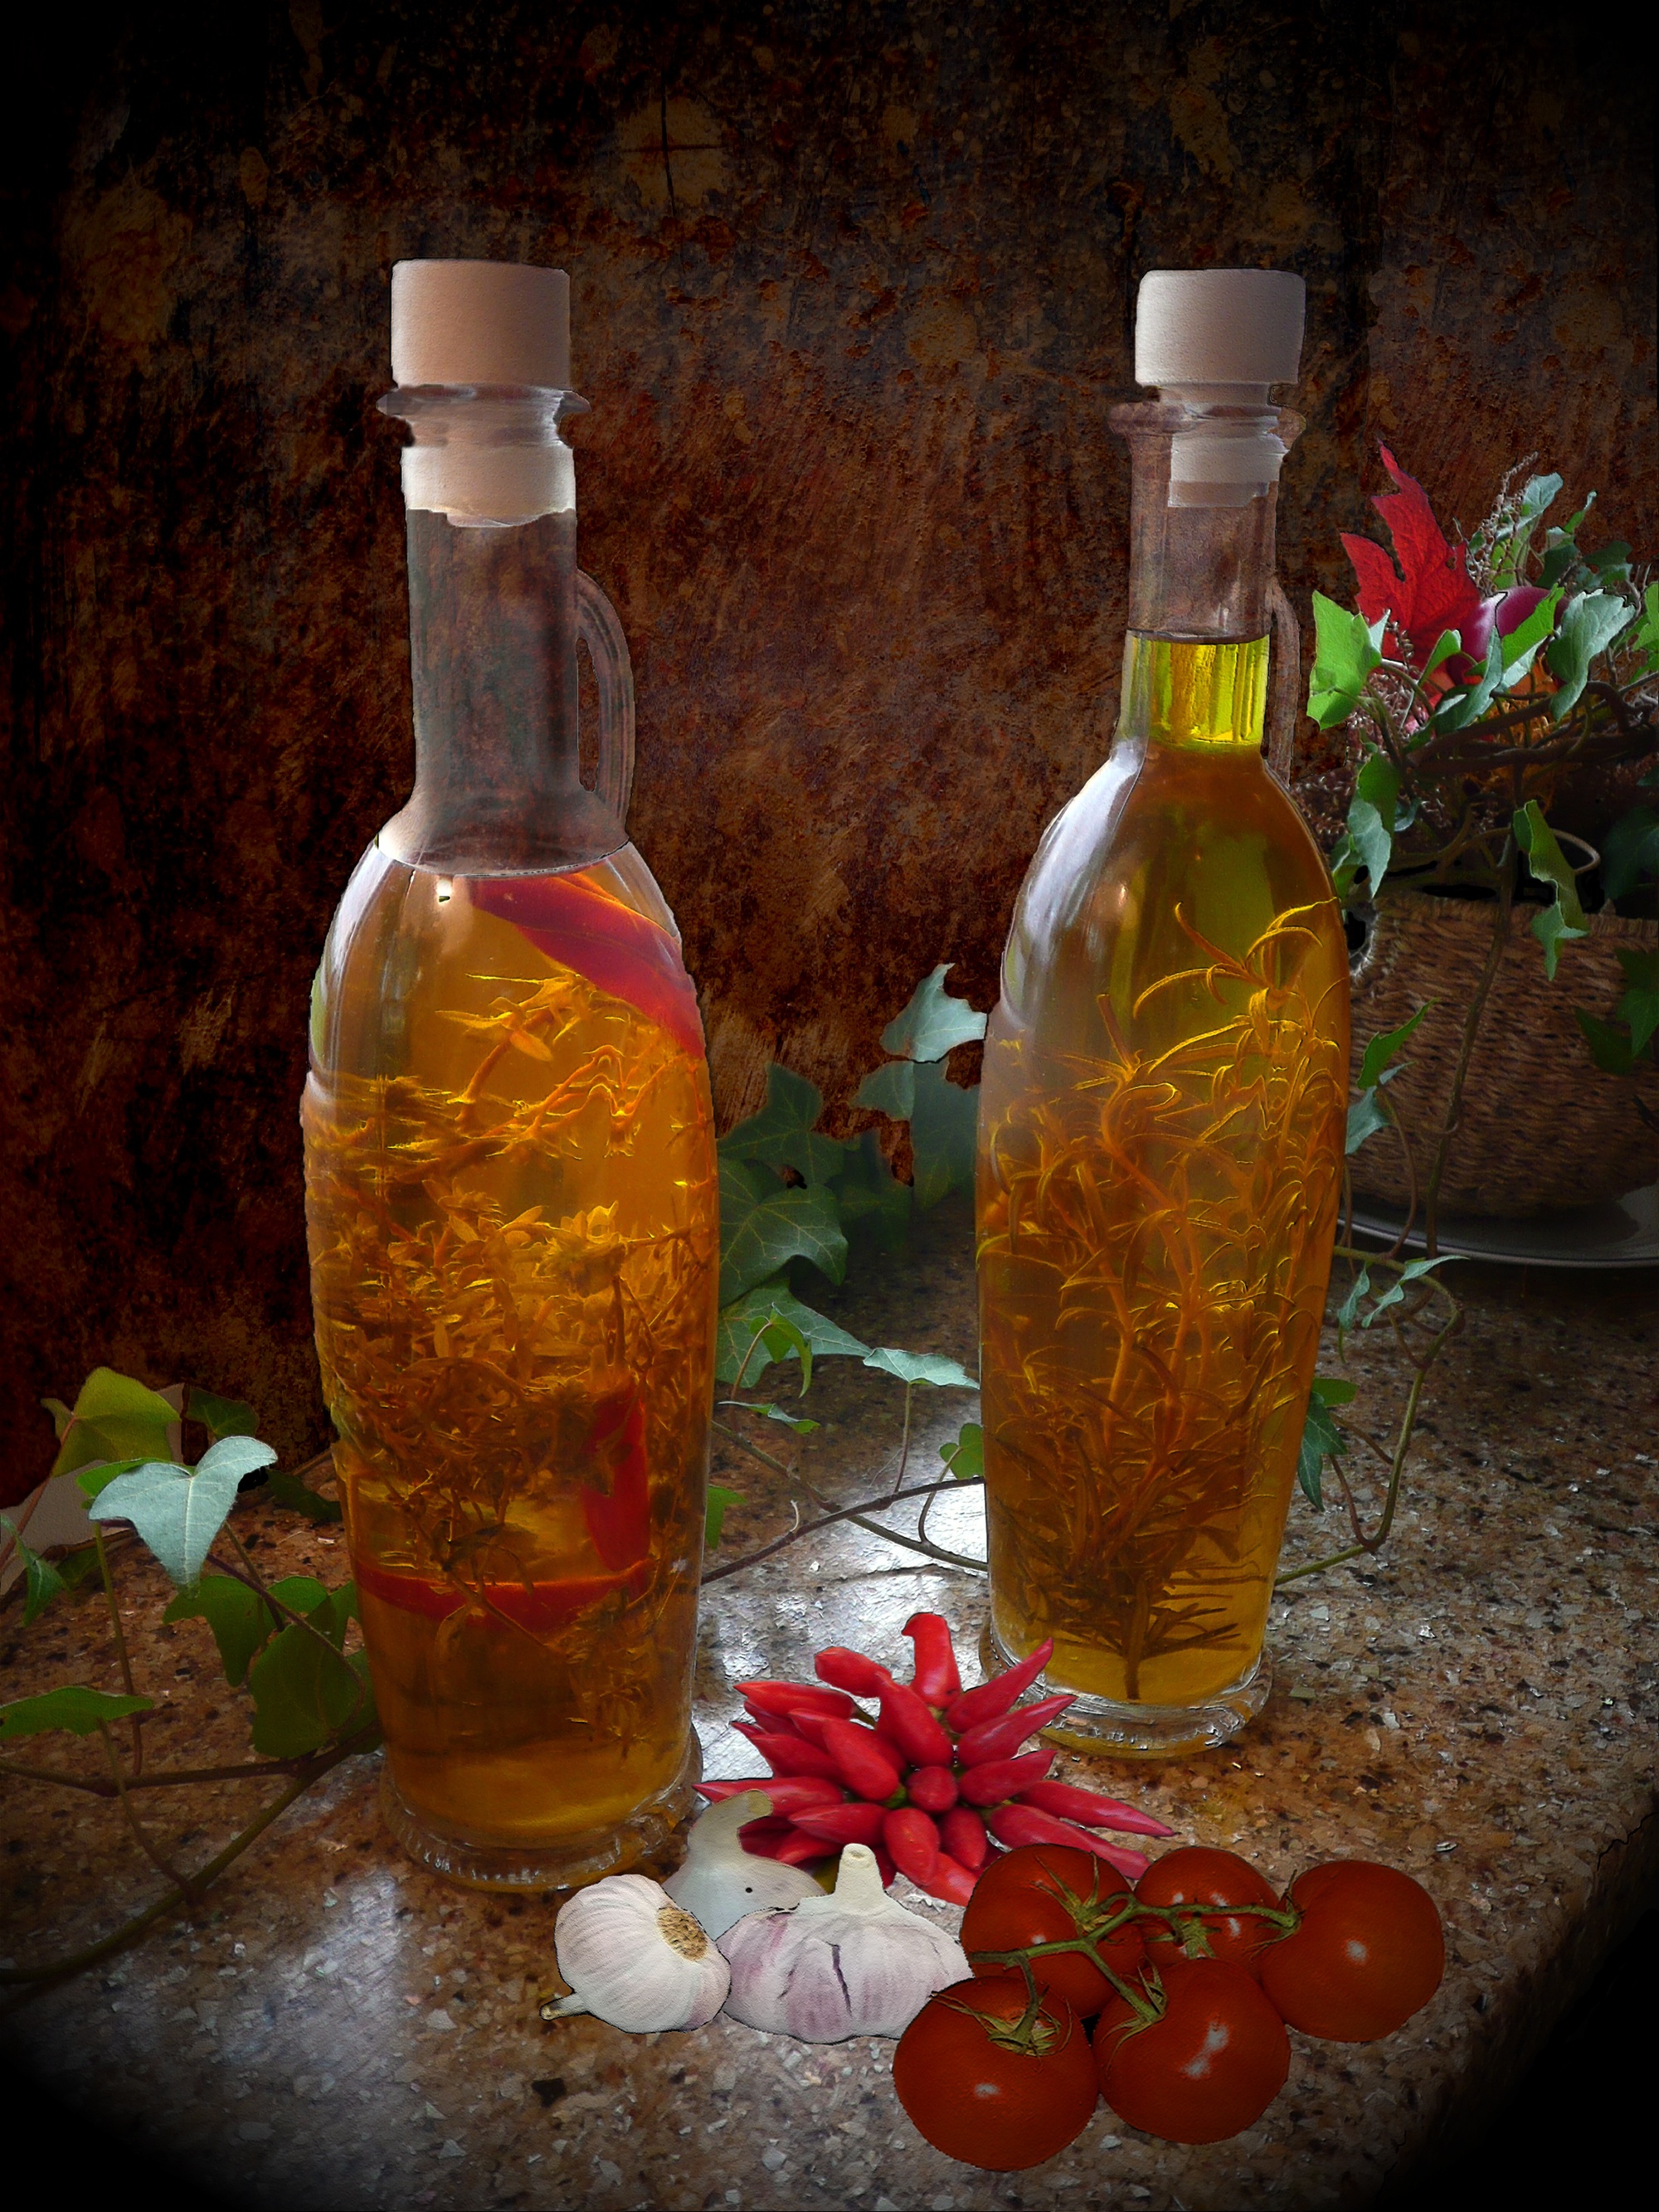
flower, decoration, food, garlic, produce, drink, bottle, still life, season, painting, wine bottle, deco, glass bottle, spices, tomatoes, liqueur, oil, vinegar, paprika, taste, still life photography, distilled beverage, drinkware